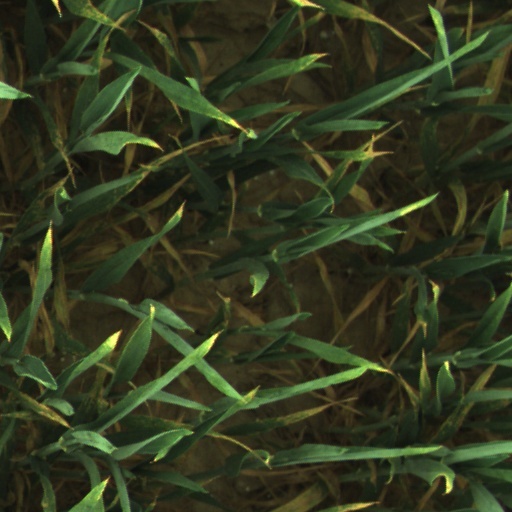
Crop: wheat